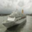
Label: ship